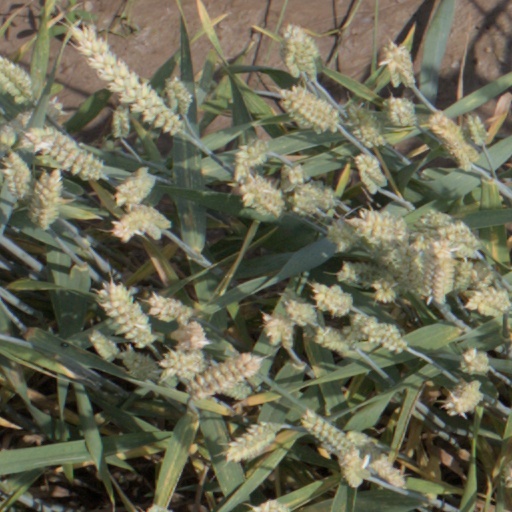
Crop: wheat